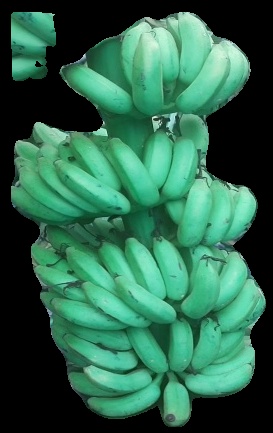
Variety: elakki-bale
Grade: grade1